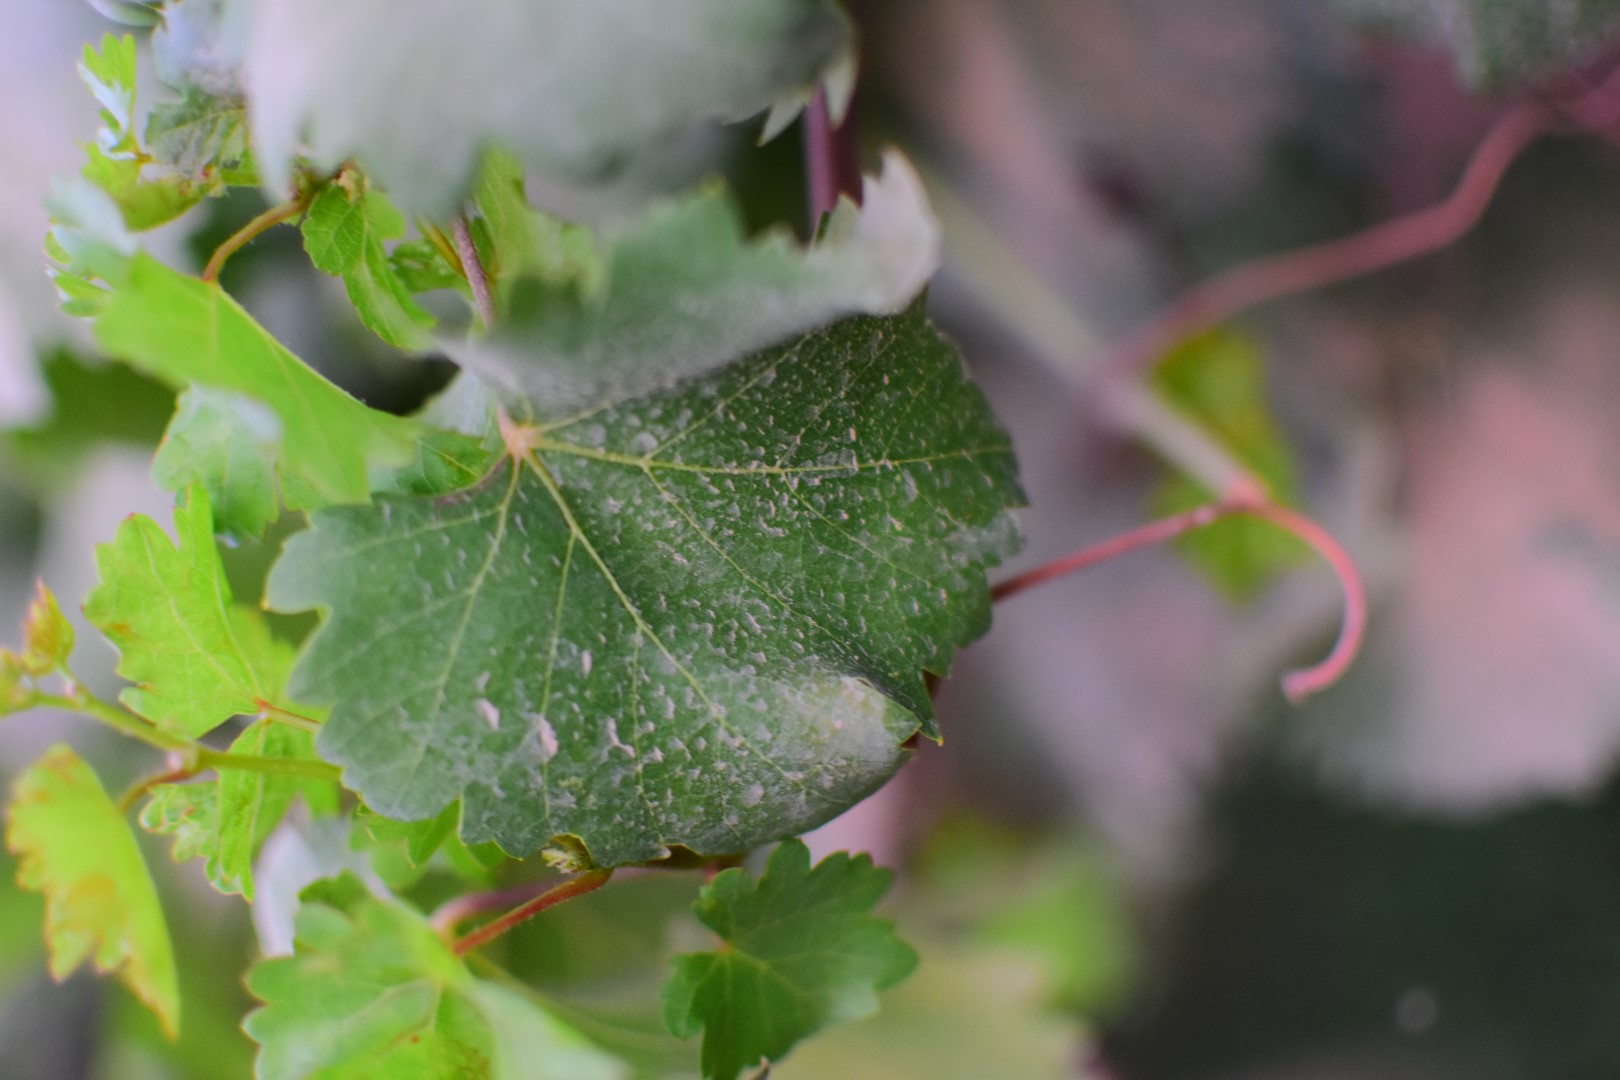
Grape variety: Shdah